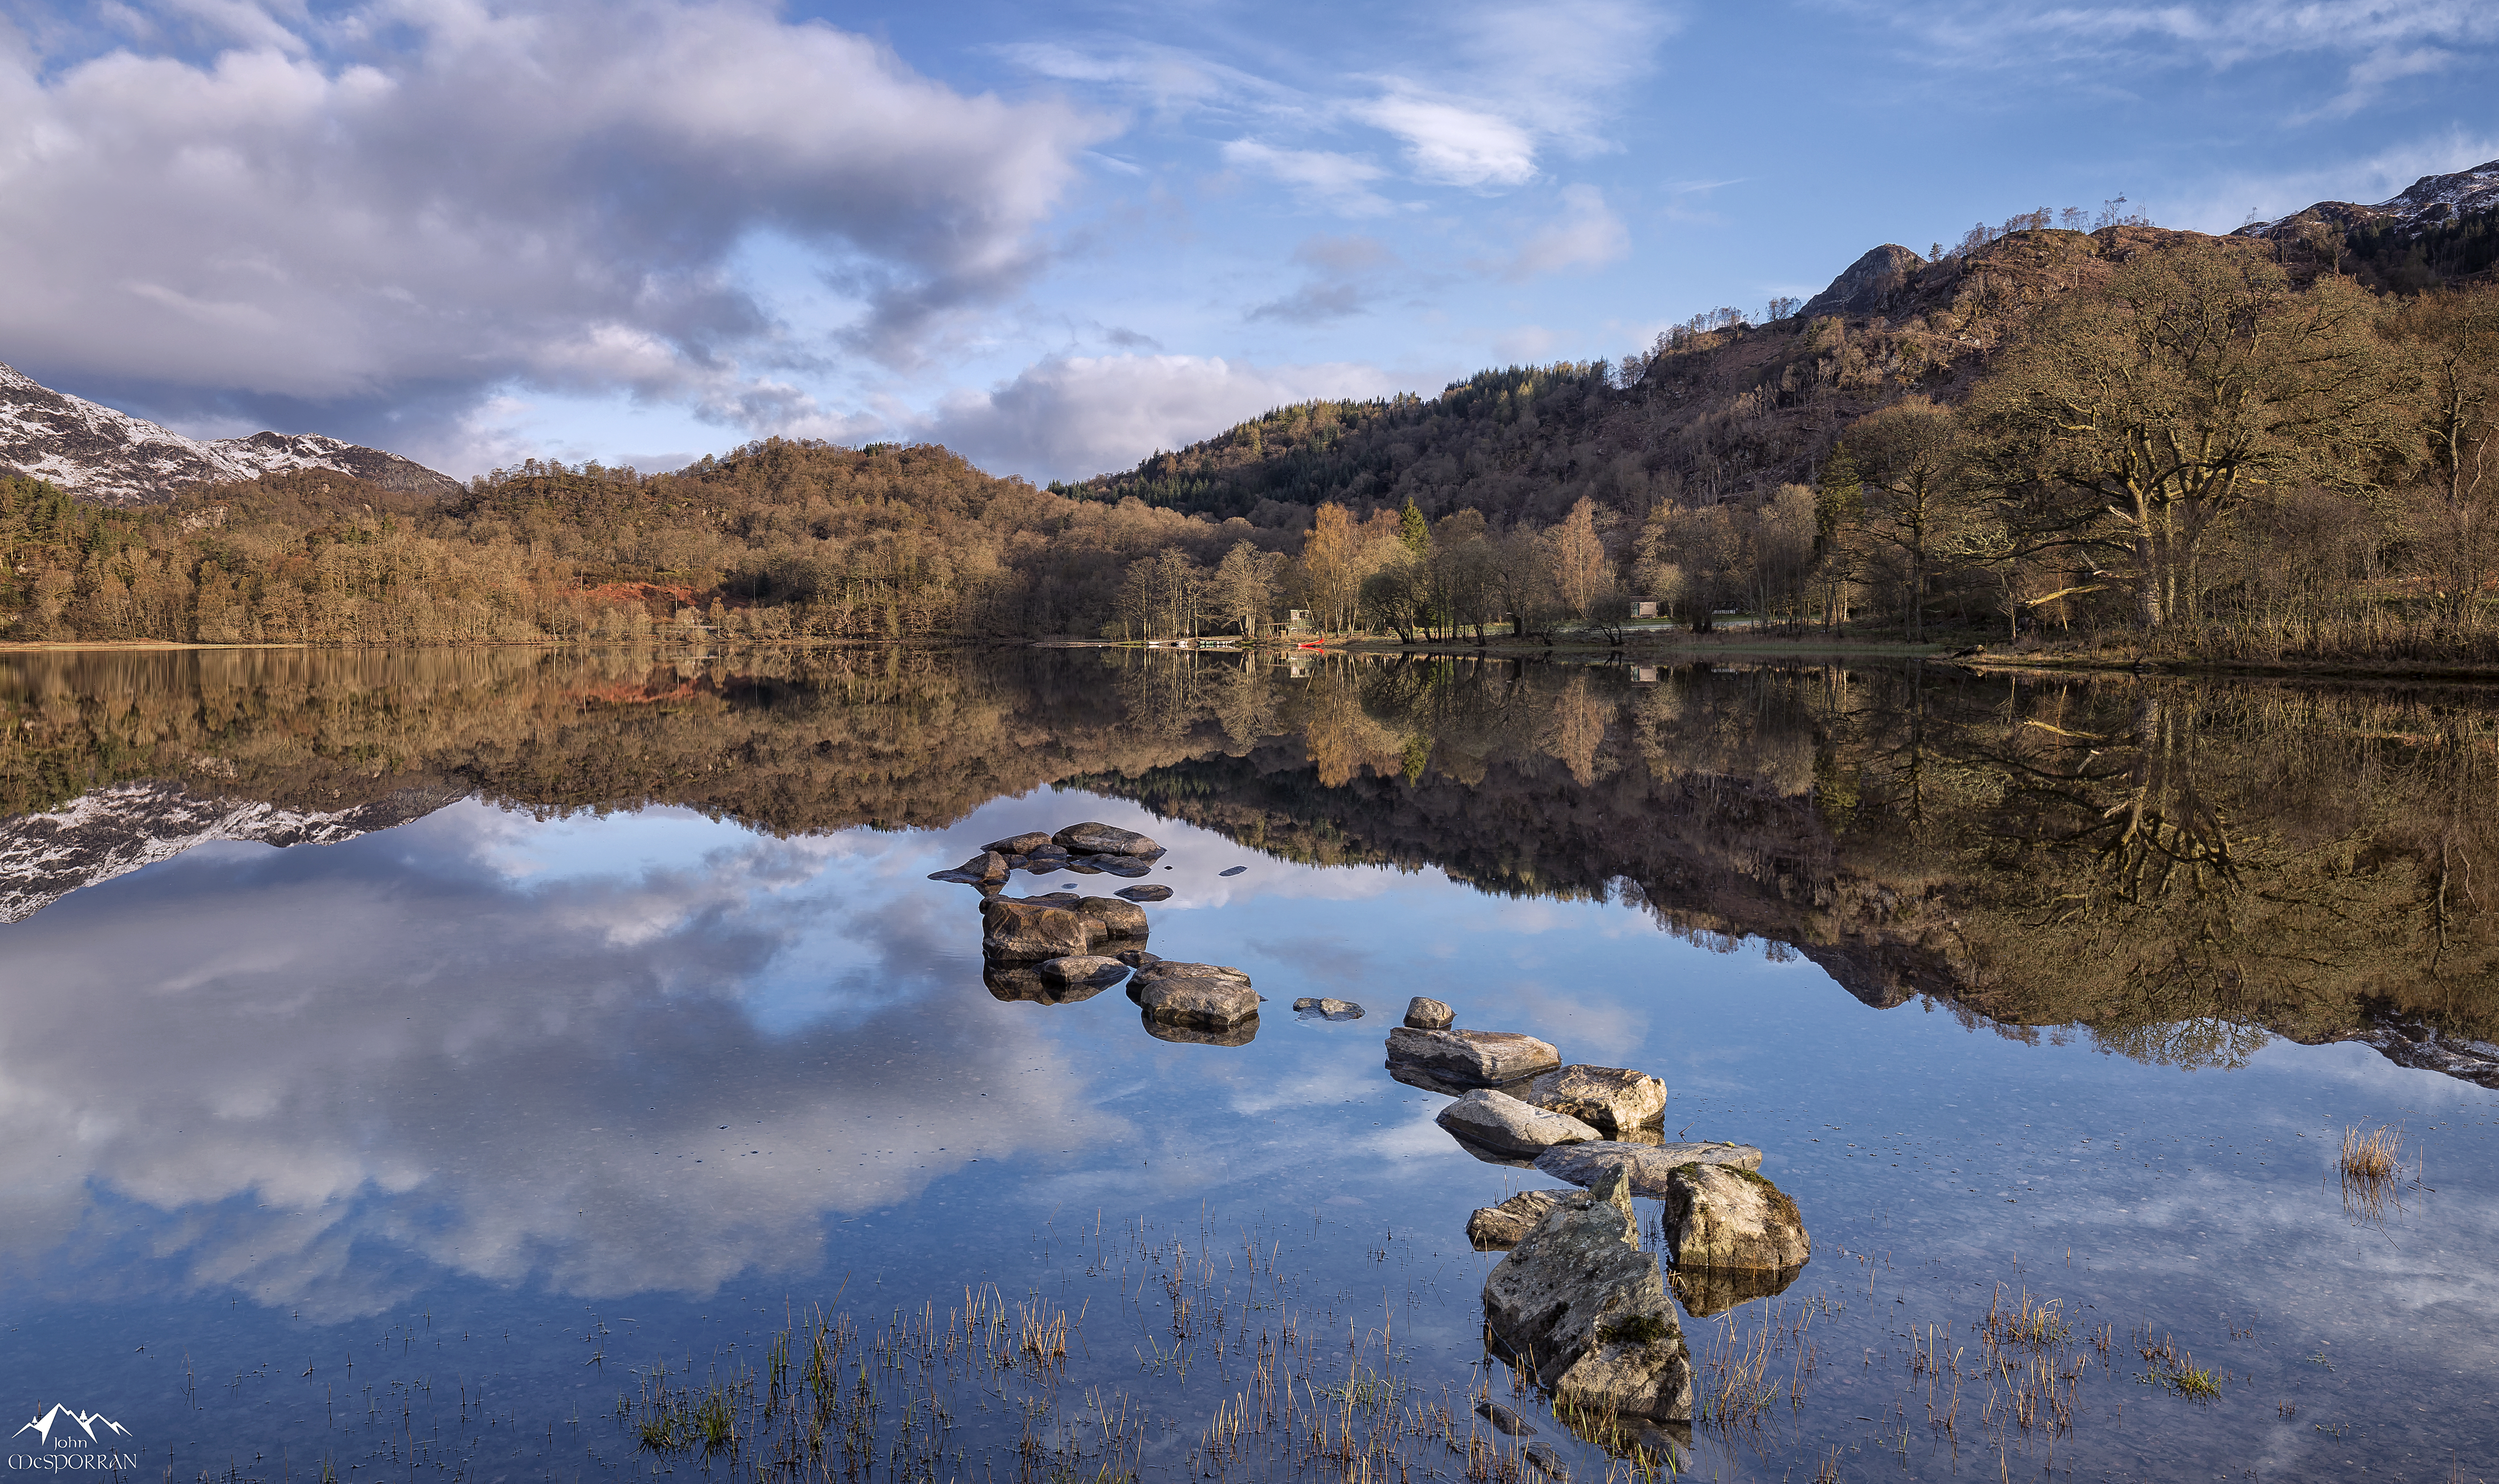
landscape, sea, water, nature, wilderness, mountain, cloud, lake, river, valley, mountain range, reflection, autumn, reservoir, season, body of water, scotland, loch, trossachs, lochachray, landform, tarn, mountainous landforms